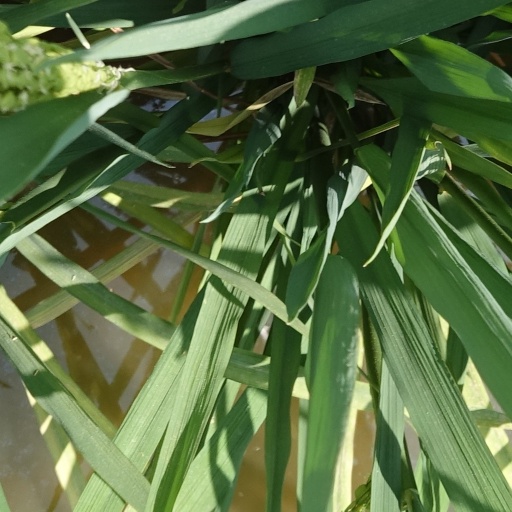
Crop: rice